Soviet Union

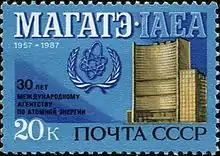
A Soviet stamp depicting the 30th anniversary of the International Atomic Energy Agency, published in 1987, a year following the Chernobyl nuclear disaster

By the early 1940s, the Soviet economy had become relatively self-sufficient; for most of the period until the creation of Comecon, only a tiny share of domestic products was traded internationally. After the creation of the Eastern Bloc, external trade rose rapidly. However, the influence of the world economy on the USSR was limited by fixed domestic prices and a state monopoly on foreign trade. Grain and sophisticated consumer manufactures became major import articles from around the 1960s. During the arms race of the Cold War, the Soviet economy was burdened by military expenditures, heavily lobbied for by a powerful bureaucracy dependent on the arms industry. At the same time, the USSR became the largest arms exporter to the Third World. A portion of Soviet resources during the Cold War were allocated in aid to the Soviet-aligned states. The Soviet Union's military budget in the 1970s was gigantic, forming 40–60% of the entire federal budget and accounting to 15% of the USSR's GDP (13% in the 1980s).